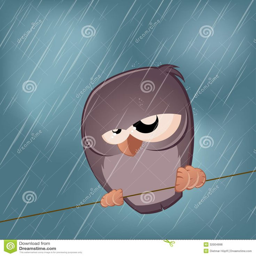
funny rainy day funny illustration of a sad bird on a rainy day .